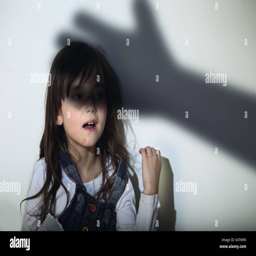
violence in the family - frightened and sad girl